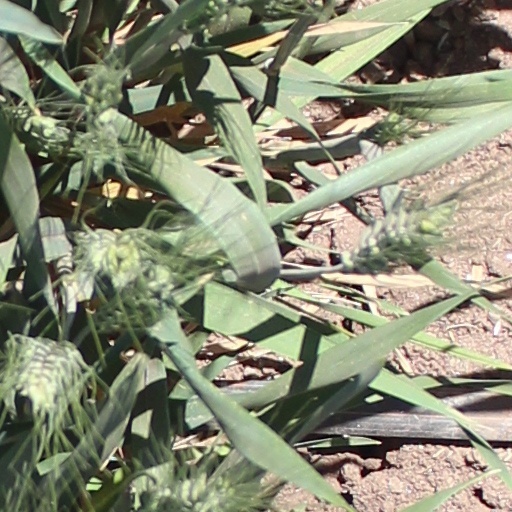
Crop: wheat